Ames, Iowa

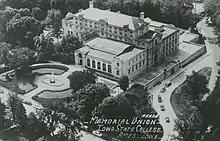
Memorial Union, Iowa State College, 1940

Founded in 1856, Iowa State University is a public research university located in Ames. The university is a member of the American Association of Universities and the Big 12 Conference. ISU was the first designated land-grant university in the United States.